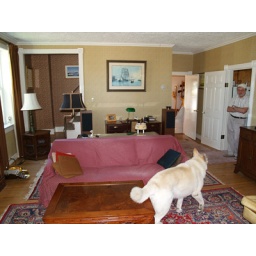
door to sun &amp;amp; mud room is just above the dog. the man is standing in the door to the kitchen